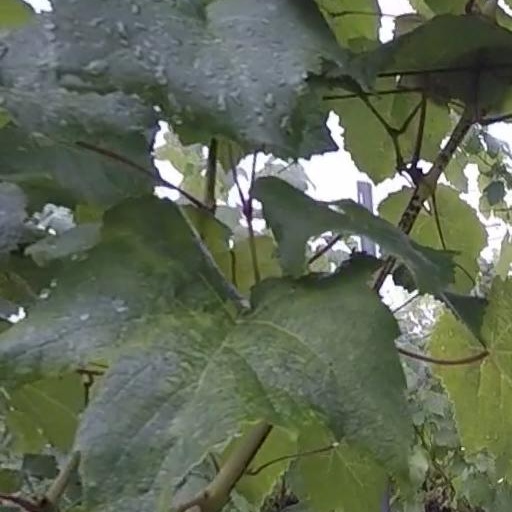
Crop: grape